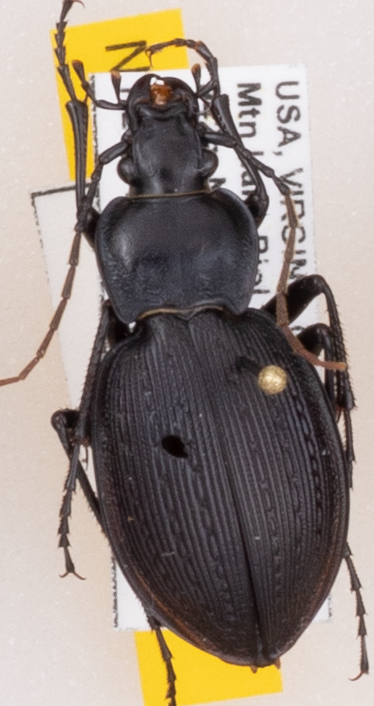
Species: Carabus goryi
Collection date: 2022-06-14
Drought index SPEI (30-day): -0.03
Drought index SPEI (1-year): -1.01
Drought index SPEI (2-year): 0.1